Loire

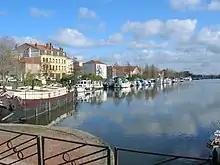
The river port of Roanne

The Loire changed its course, due to tectonic deformations, from the original outfall into the English Channel to its new outfall into the Atlantic Ocean thereby forming today's narrow terrain of gorges, the Loire Valley with alluvium formations and the long stretch of beaches along the Atlantic Ocean. The river can be divided into three main zones: